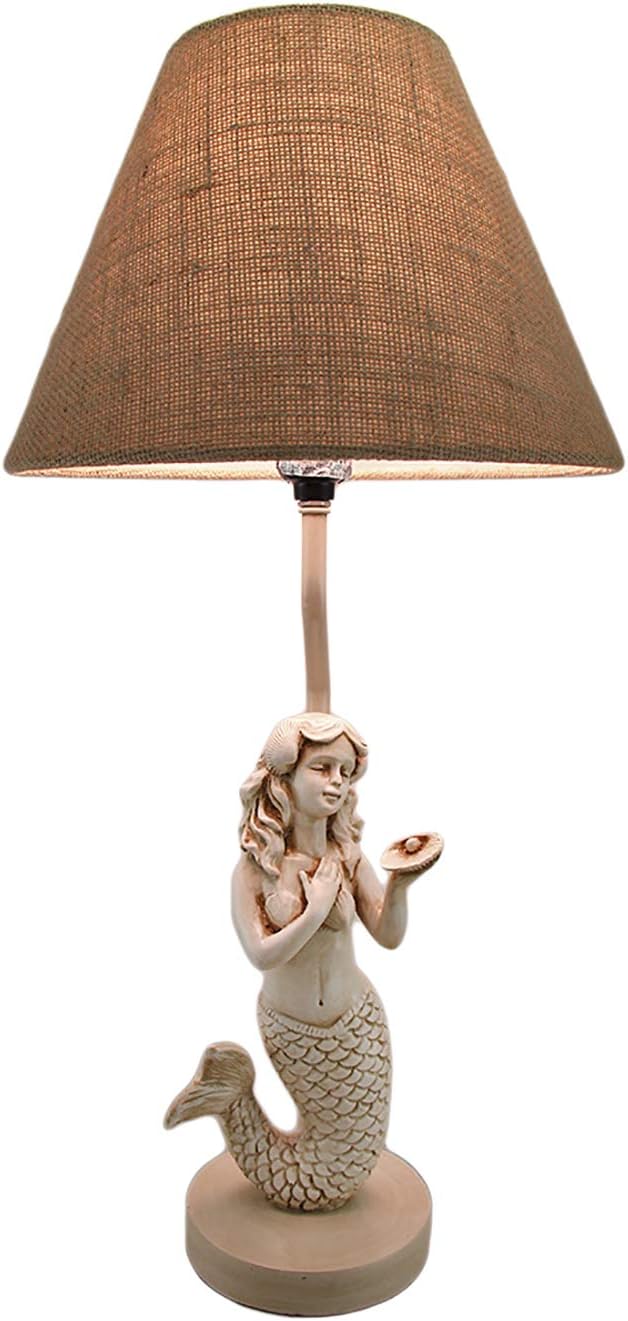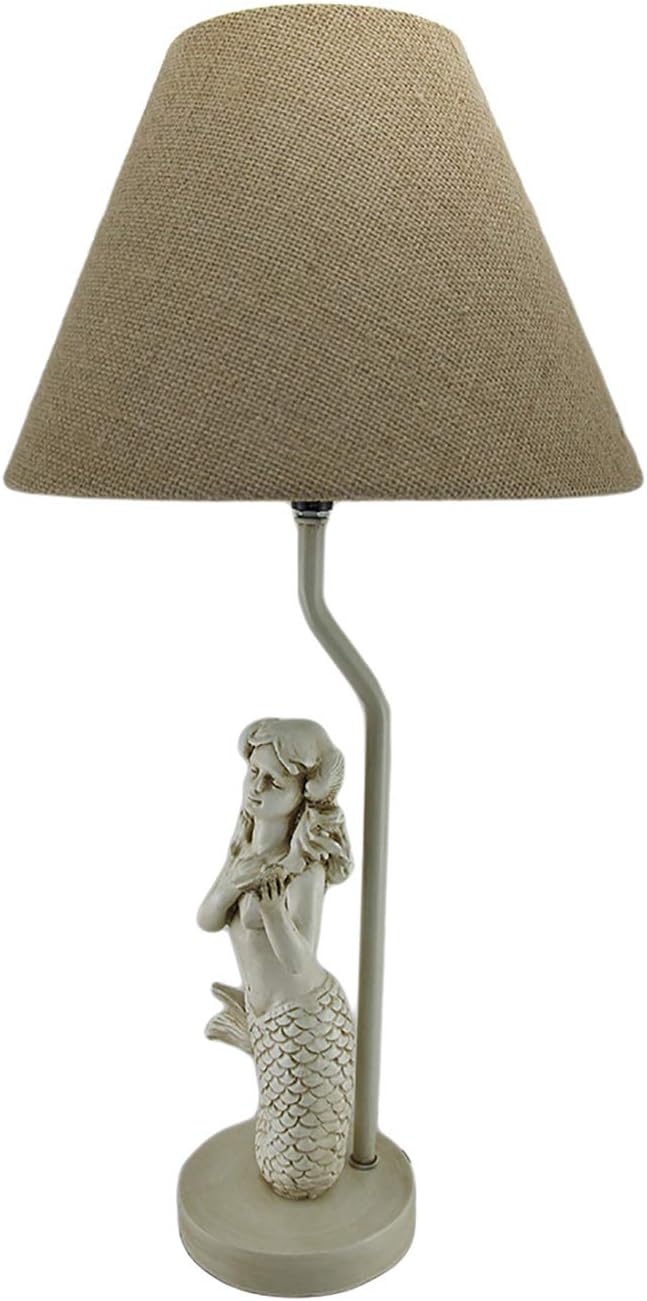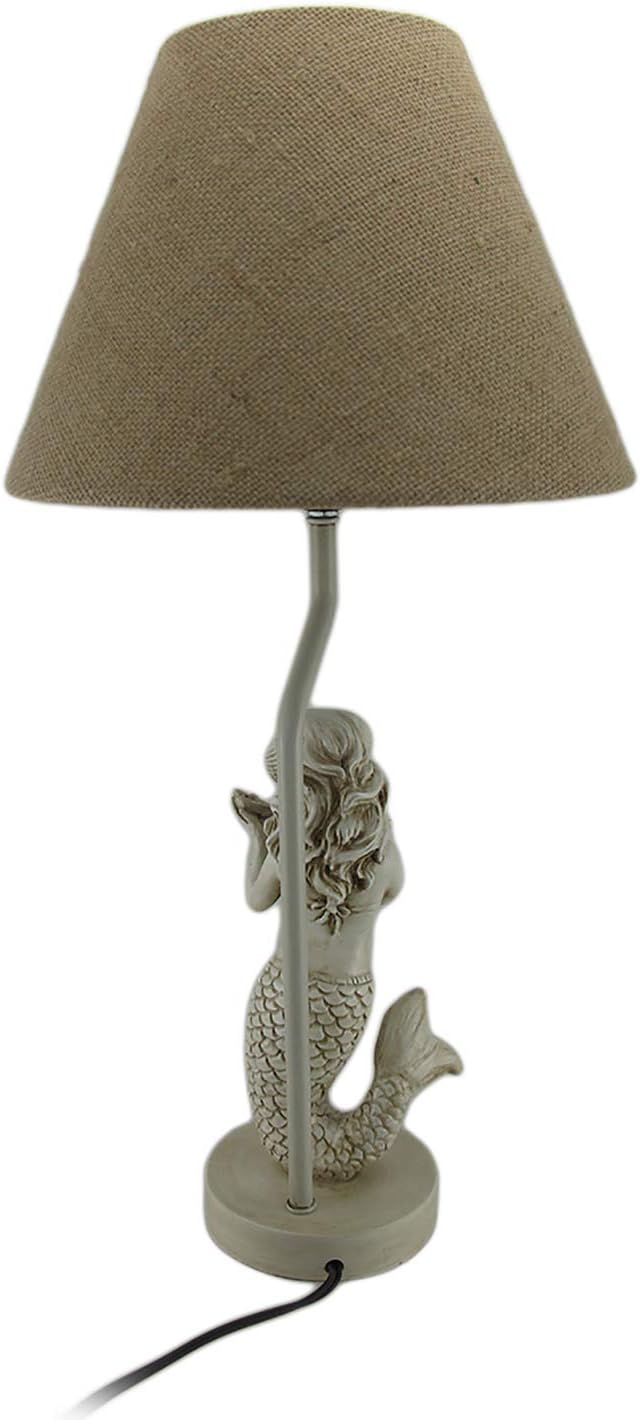
22-1/2" Mermaid Table Lamp W/Shade
Category: Tools & Home Improvement
Add the perfect touch to your beach or nautical decor with this whimsical Mermaid table lamp. This 23 inch lamp features a dreaming mermaid holding an oyster shell with a pearl and a burlap shade. The lamp is made of poly resin with a faux weathered finish for the look of antique sea treasure. Lamp measures 23 inches high overall x 5" diameter with shade in place. Perfect for your beach home, cottage or anywhere you want to add a shabby chic, nautical look. Requires 60 watt or smaller Type A bulb, maximum, or CFL bulb 13 watt maximum. On/Off switch at neck. Corded. Electric.
Features: Lamp measures 23" high overall with shade in place. | Made of resin with a faux weathered ivory-colored finish. | Requires Type A bulb, 60 watt maximum, or a CFL bulb, 13 watt maximum. | Dimensions: Lamp base 17.5" high x 5" diameter at widest point. Shade measures 8" high x 11" diameter at widest point. | Perfect for Shabby Chic or Nautical decor.